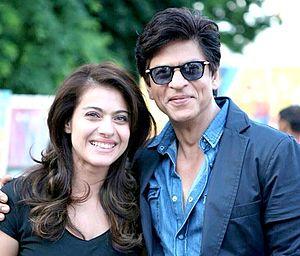
Shahrukh Khan, parfois orthographié Shah Rukh Khan et familièrement appelé SRK, est un acteur et producteur indien, occasionnellement showman et présentateur de jeu télévisé, né le 2 novembre 1965 à Delhi.